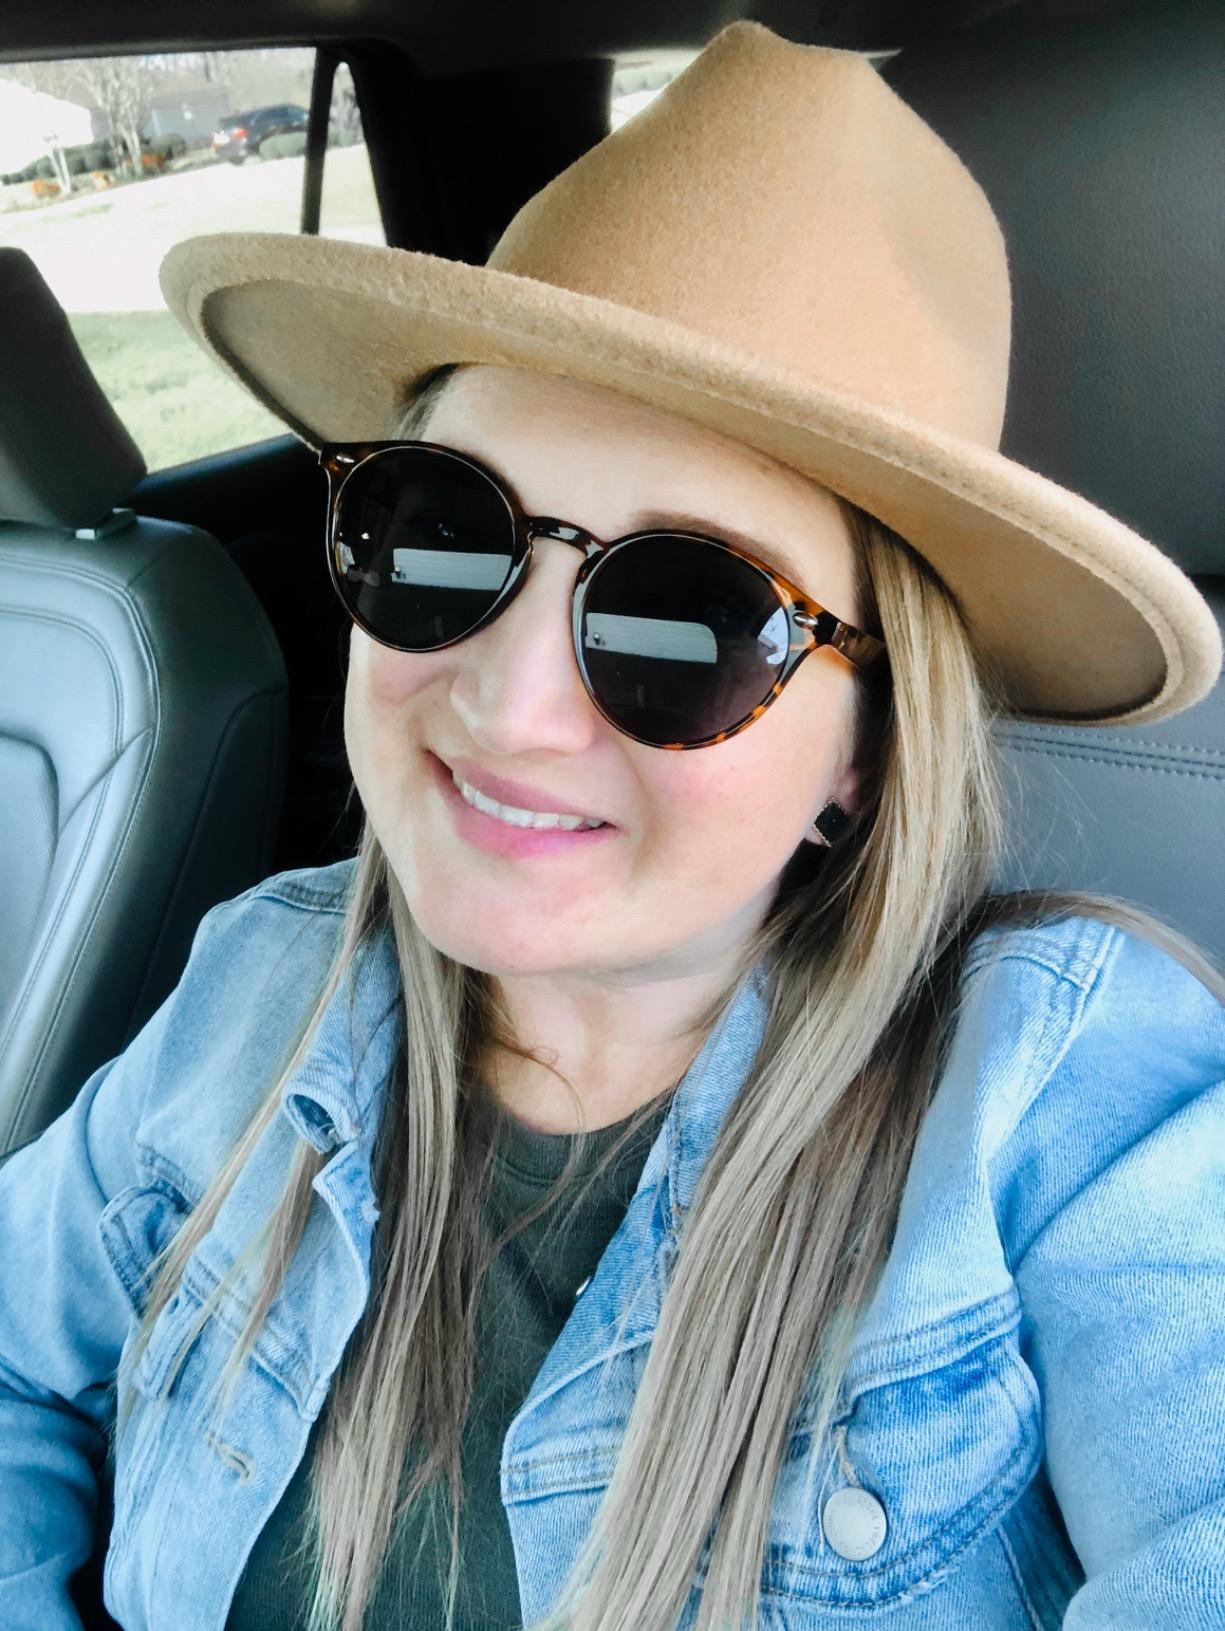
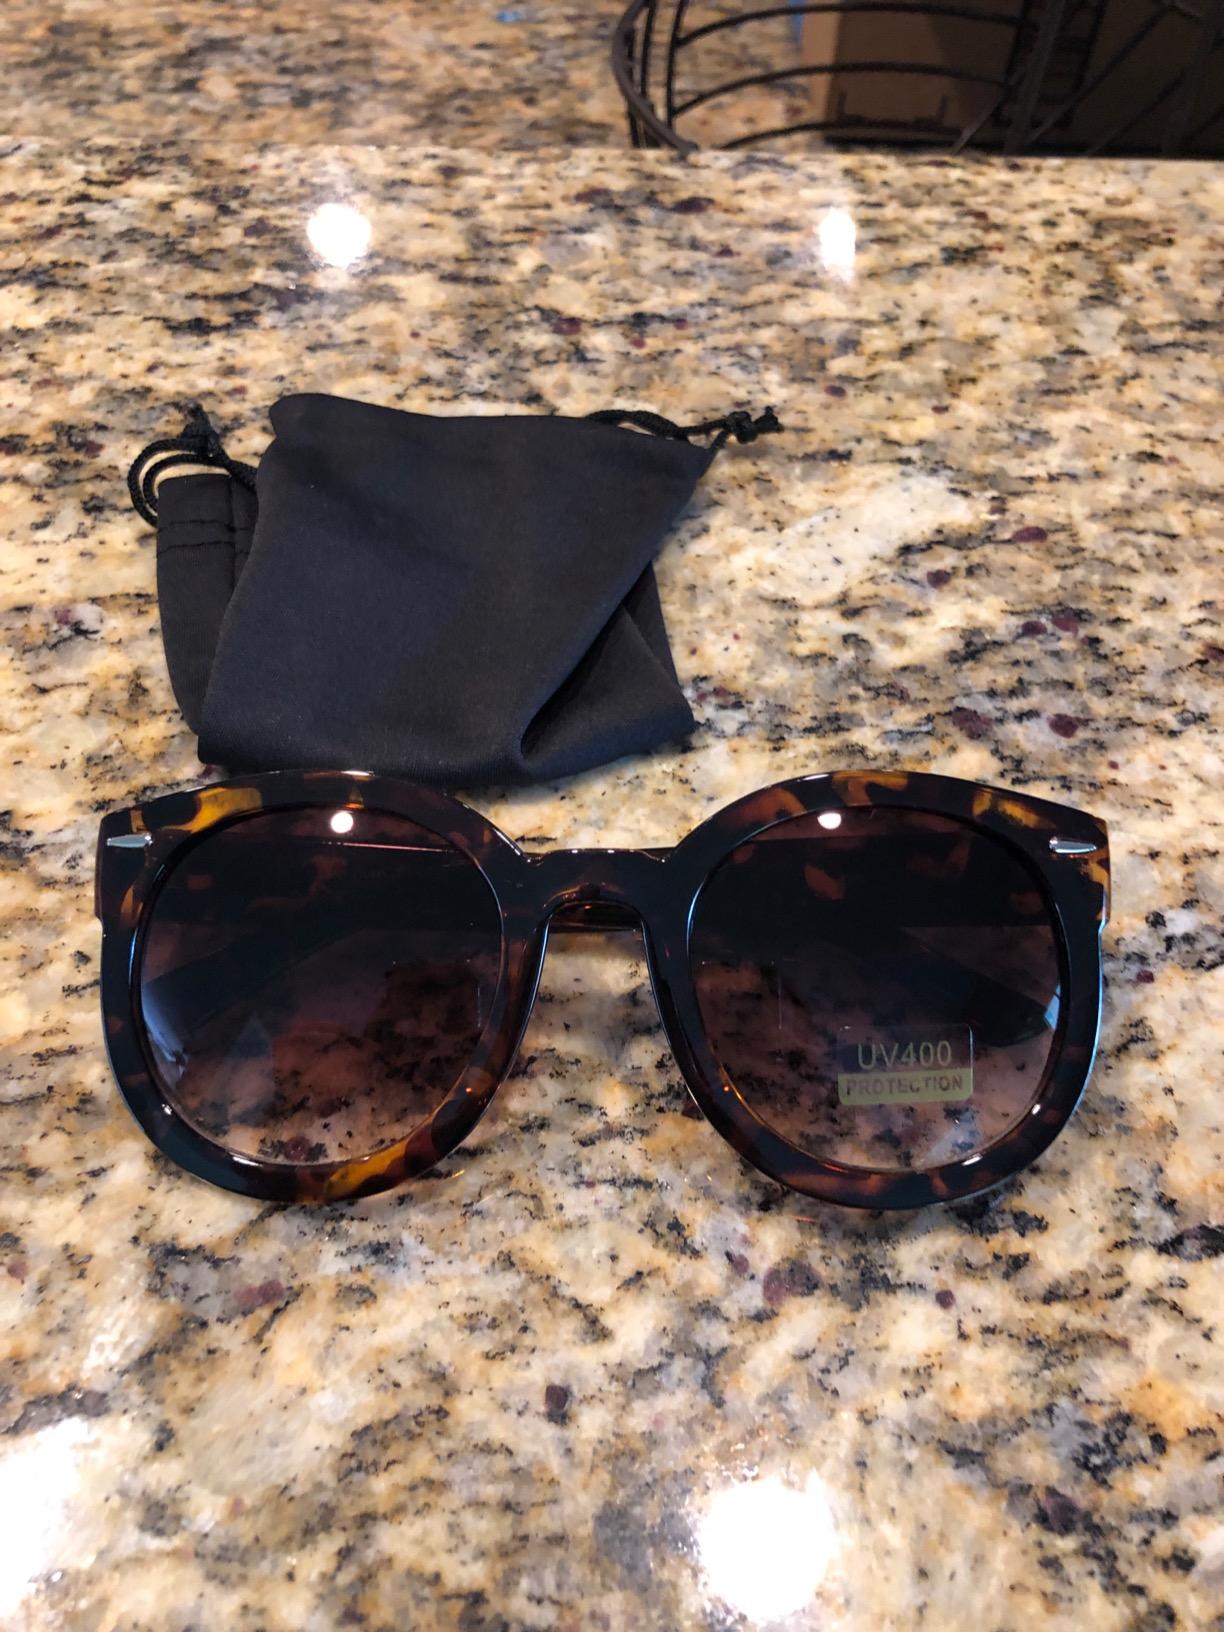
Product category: accessories_sunglasses
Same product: no